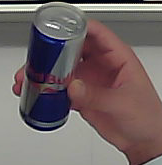
Product: redbull_energydrink